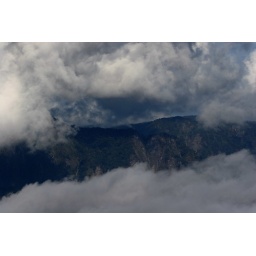
Series of Yushan mountains ( highest mountain in middle Taiwan)